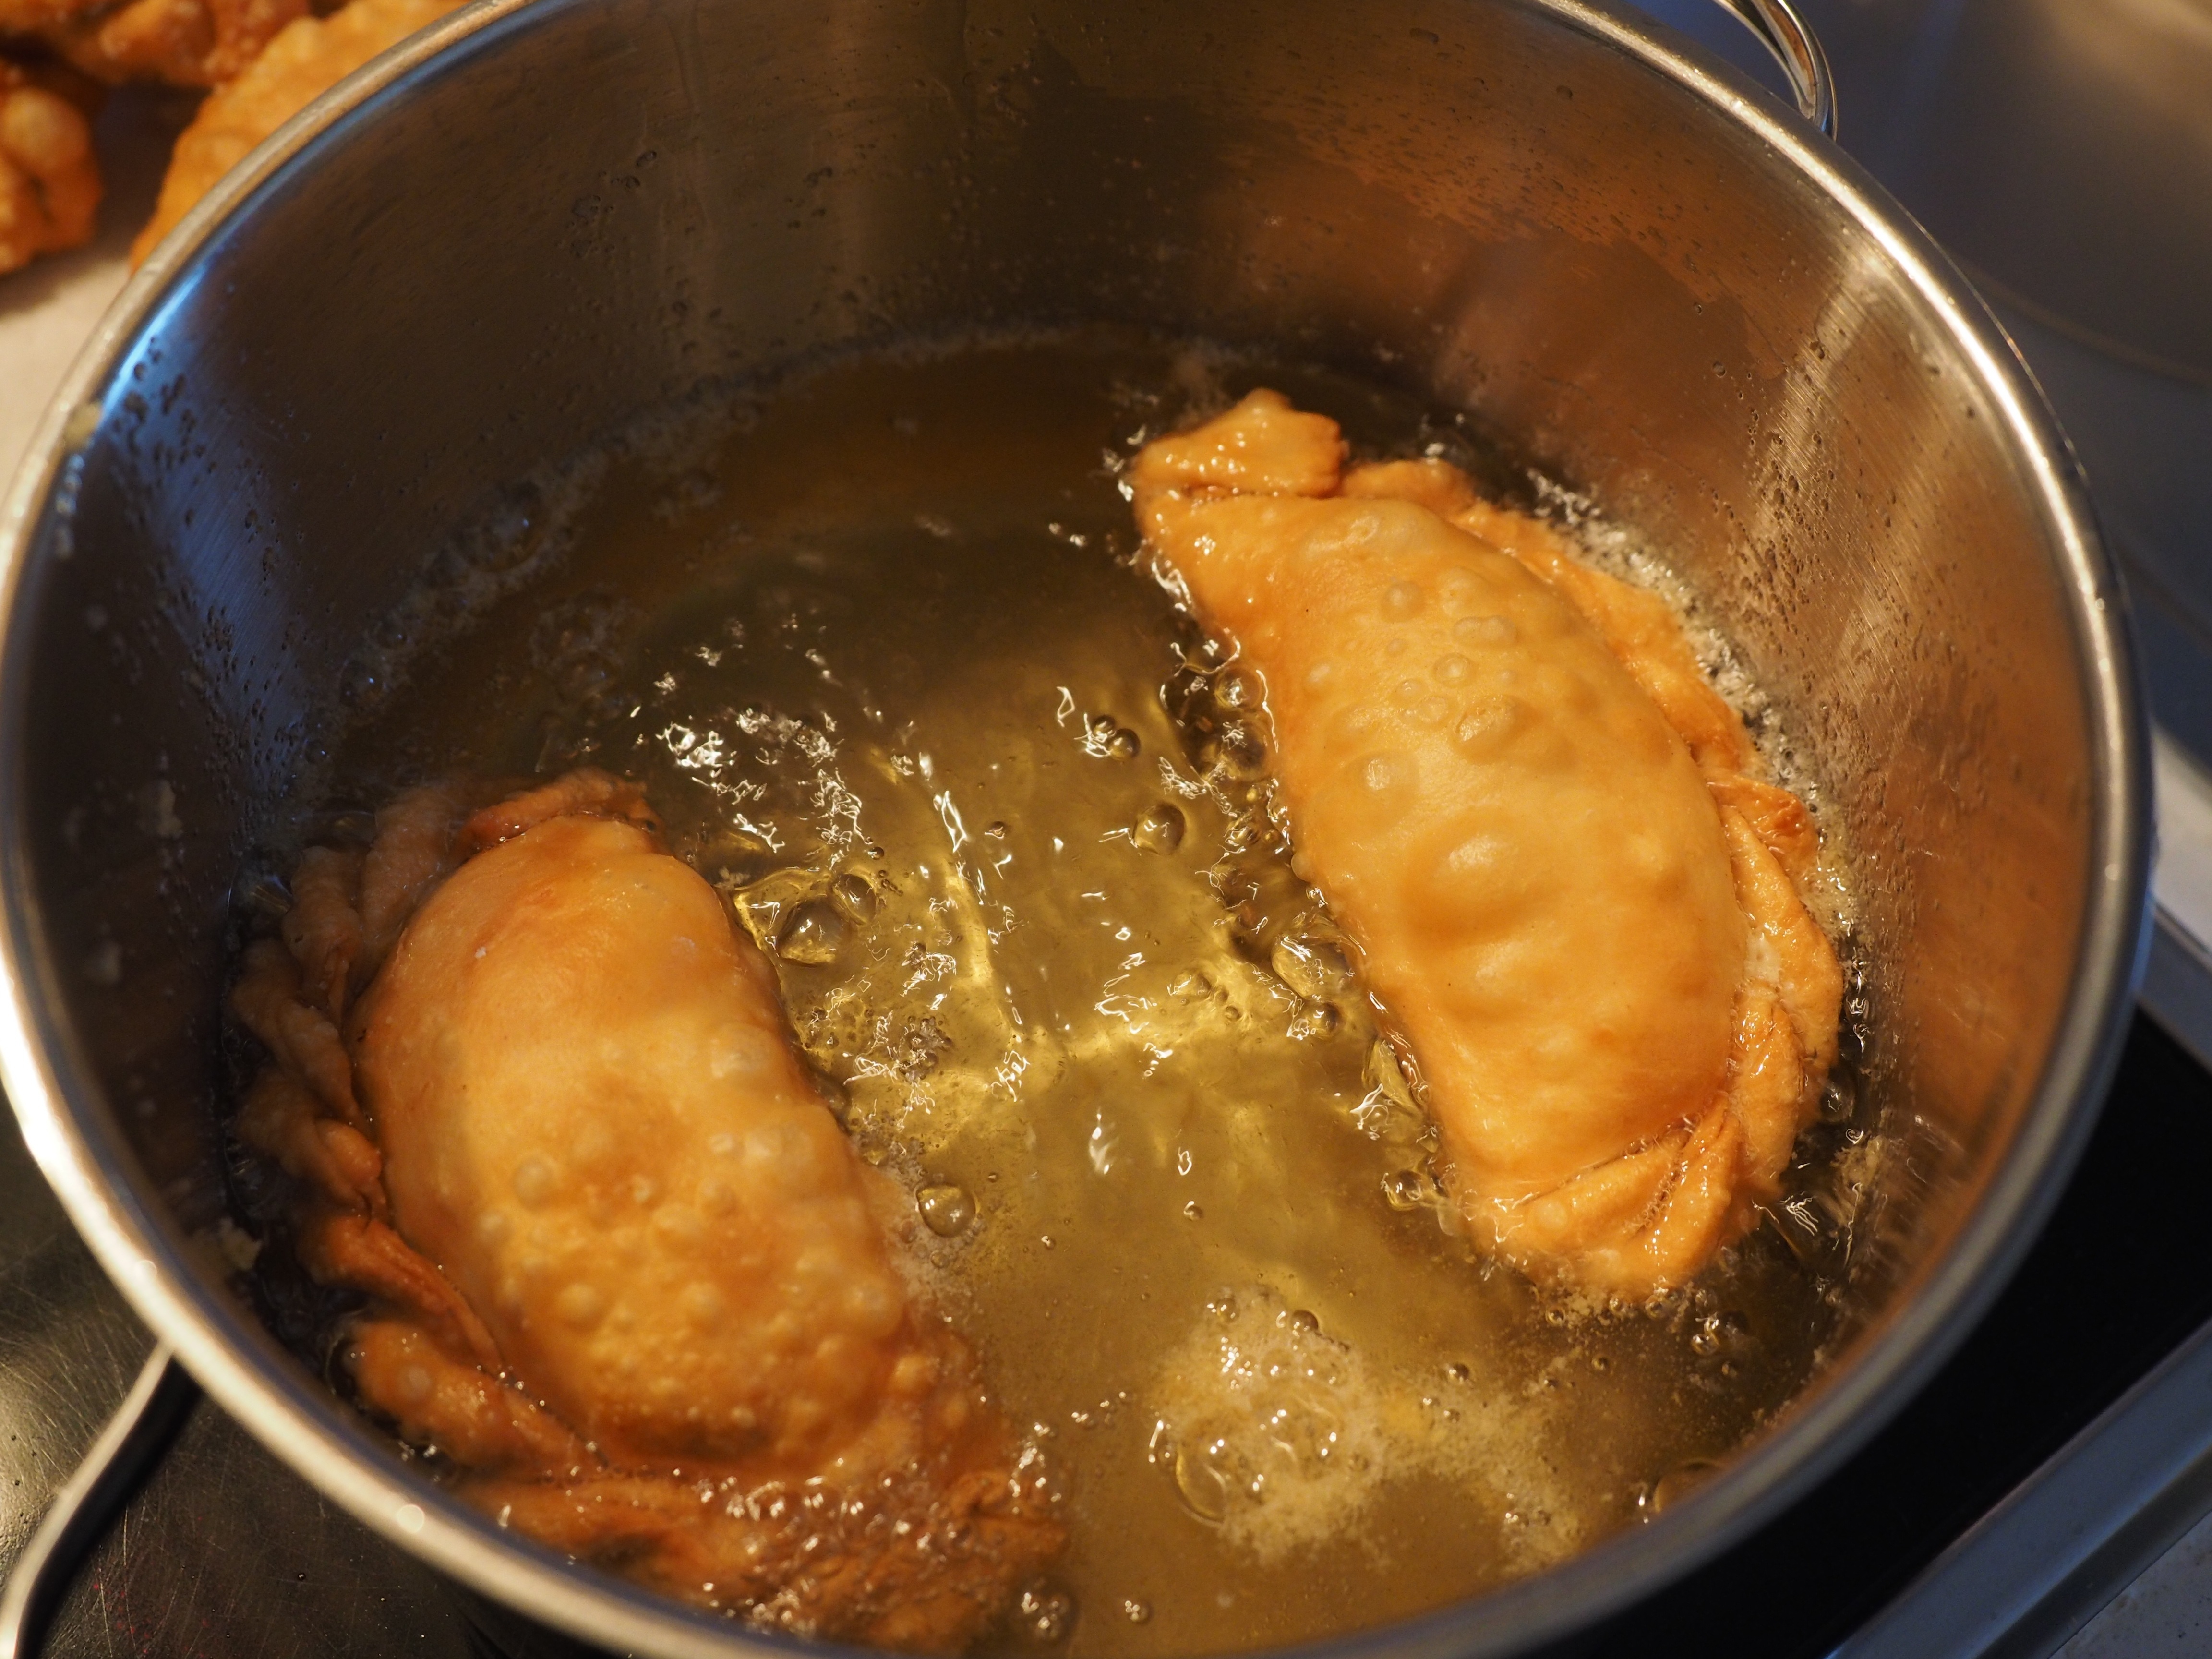
pot, dish, meal, food, cooking, produce, kitchen, breakfast, eat, meat, lunch, cuisine, delicious, bubble, cook, main course, hearty, court, oil, filled, curry, frying, deep fry, gravy, empanadas, fried food, intracorneal, teigtasches